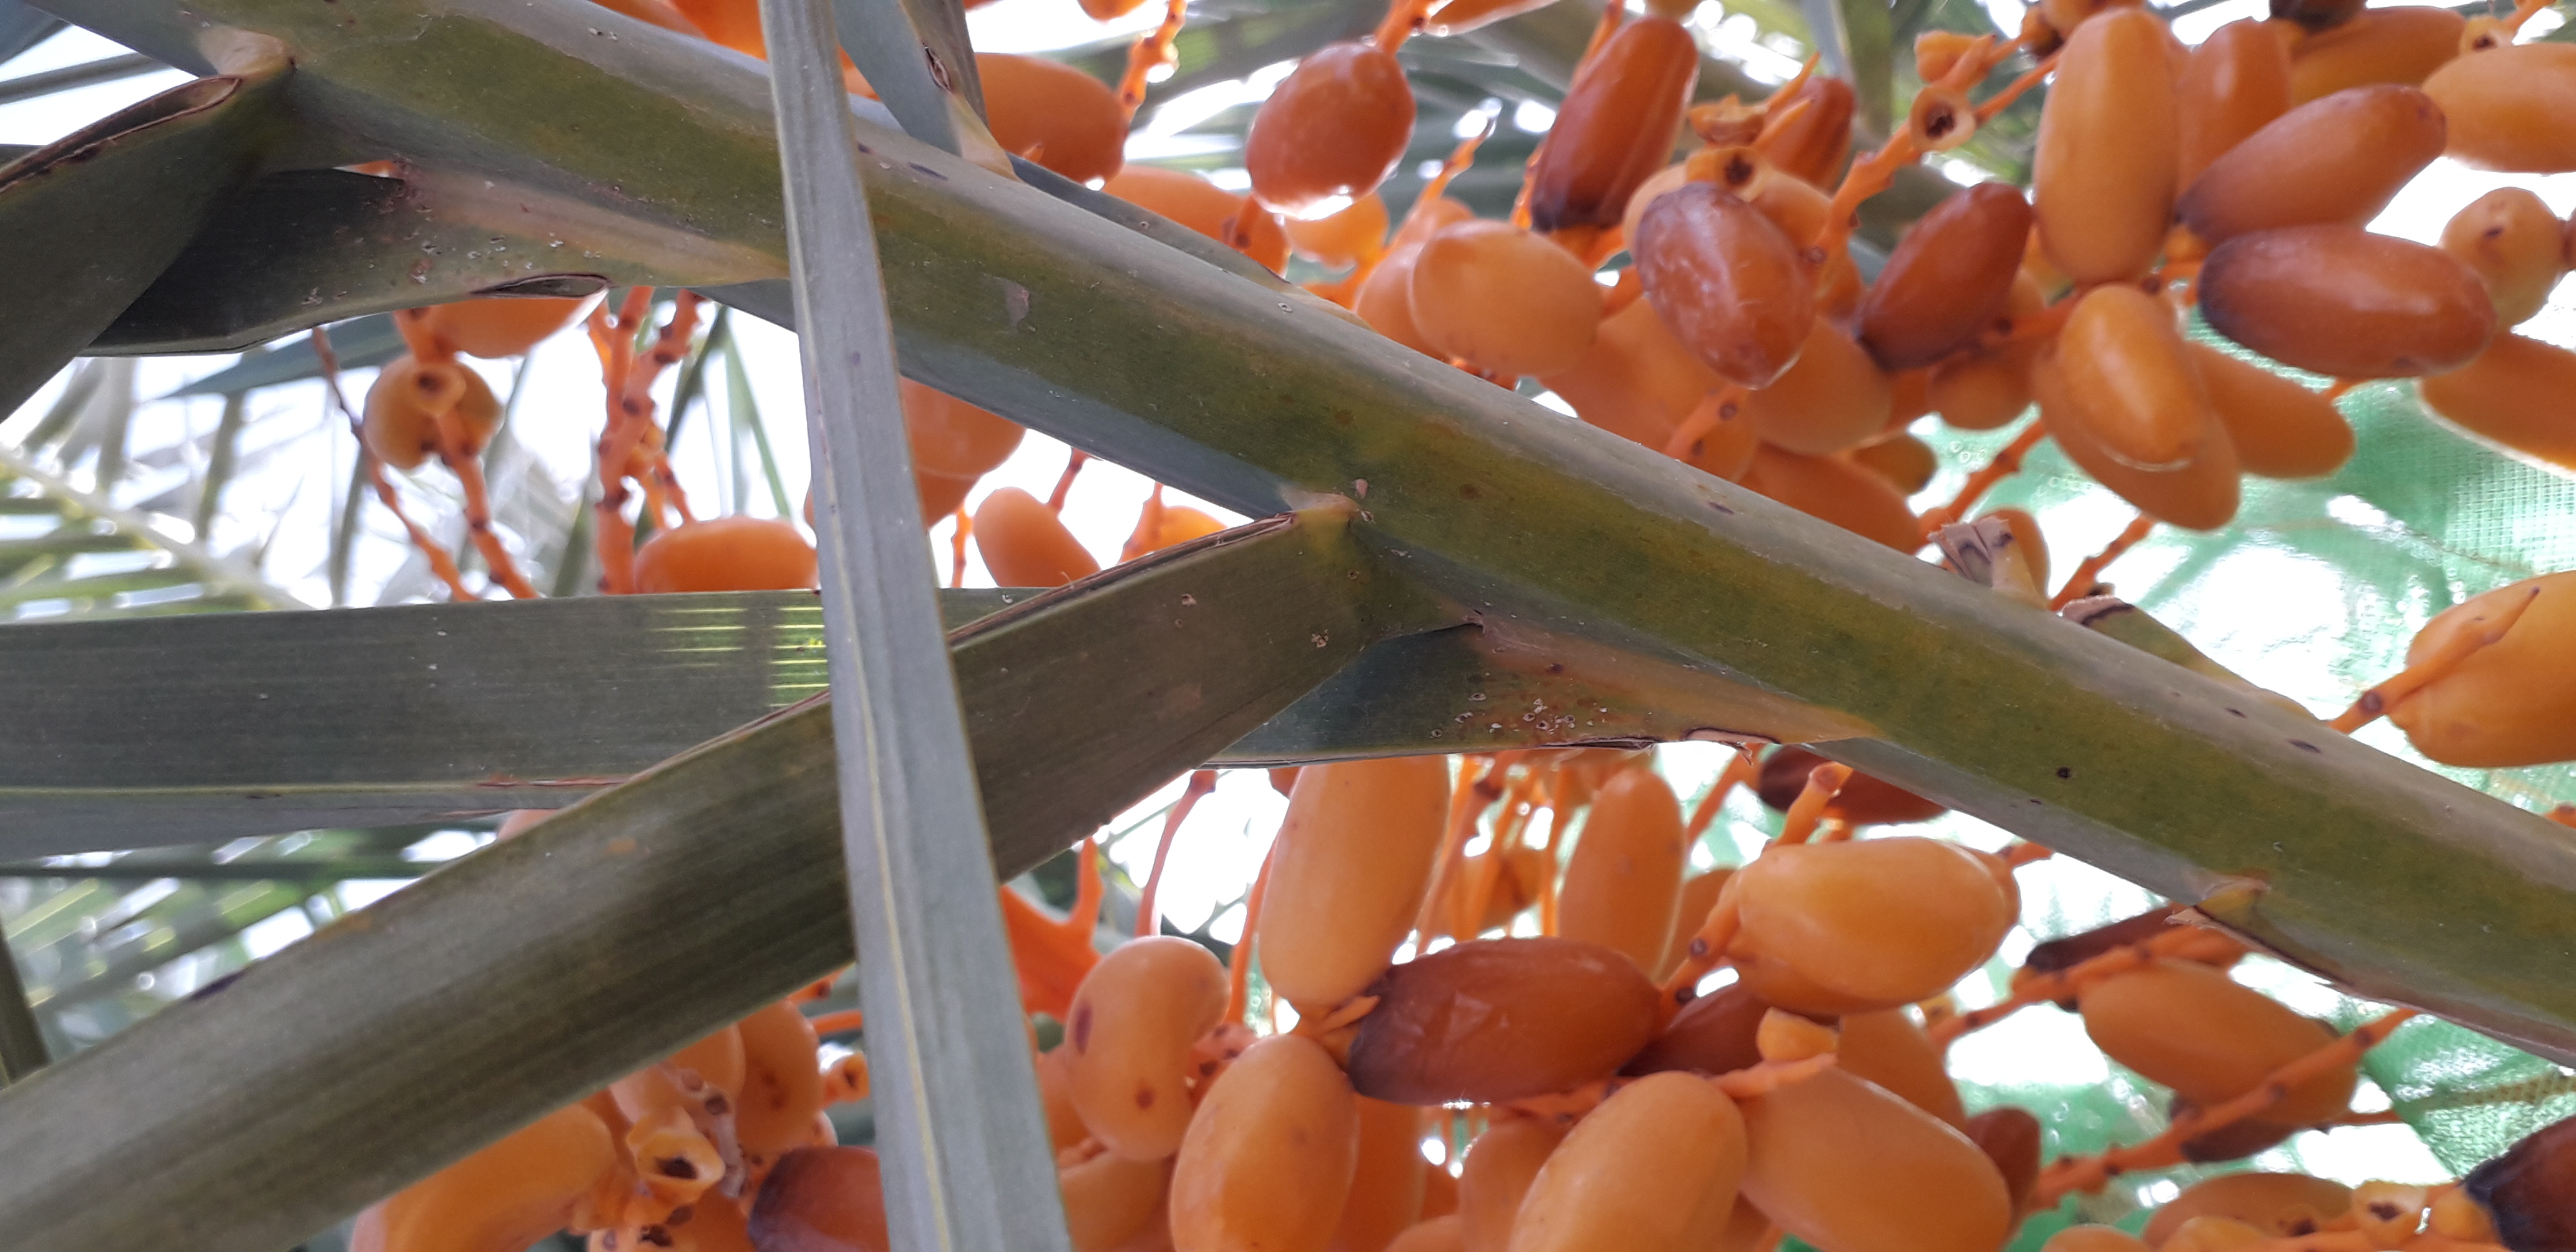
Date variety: kholt